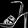
Label: Sandal